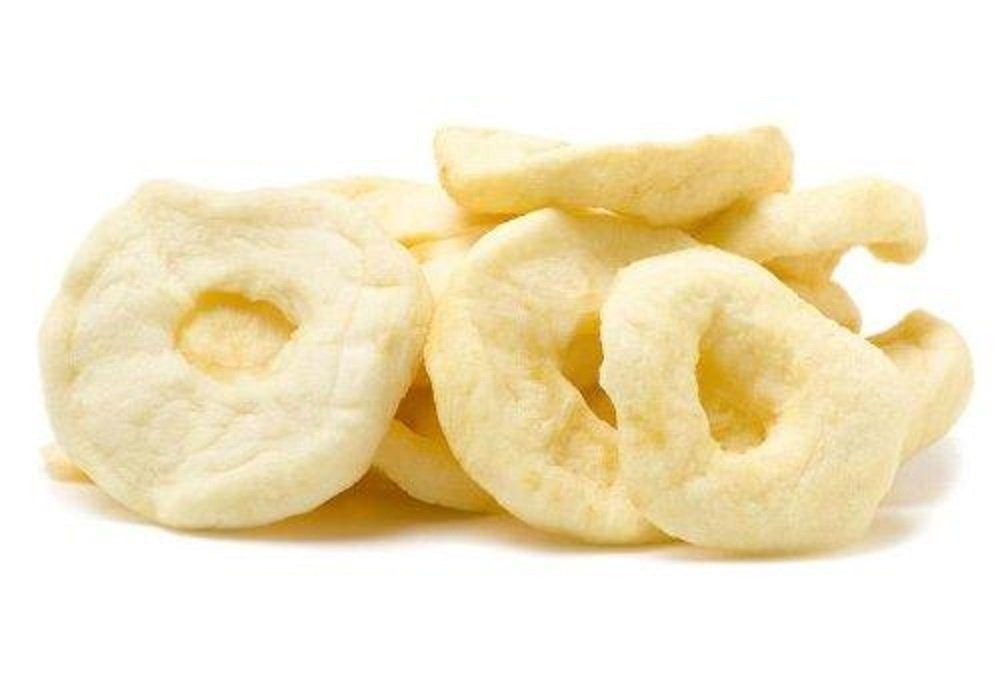
Item Name: Dried Apple Rings by Its Delish, 1 lb | Soft Dried Apple Rings Fruit - No Sugar Added
Bullet Point 1: DELICIOUS Dried Apple Rings with No Sugar Added
Bullet Point 2: VALUE SIZE One pound (16 Oz) bulk bag Its Delish brand
Bullet Point 3: TASTE & HEALTH Fresh, tasty and healthy, rich source of minerals and vitamins, fiber and vitamin c
Bullet Point 4: AWESOME for baking, cooking, snacking, gift trays and garnish
Bullet Point 5: QUALITY Certified Kosher OU Packaged in the USA Shipped to you fresh!
Value: 1.0
Unit: Count

Price: 21.99